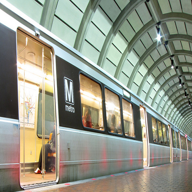
Vehicle type: Trains